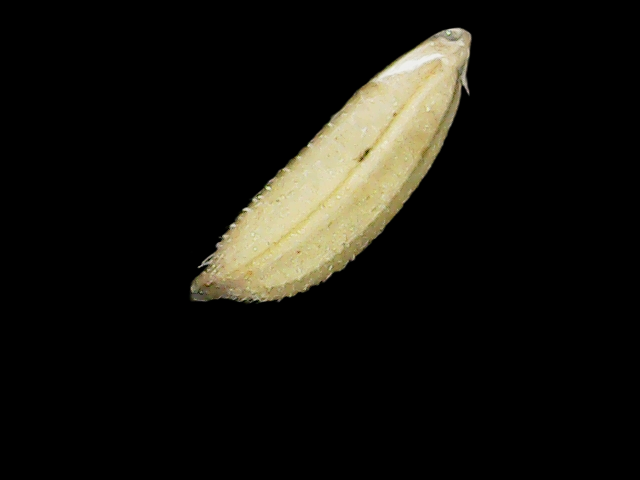
Rice variety: Binadhan23